Thomas Thaarup

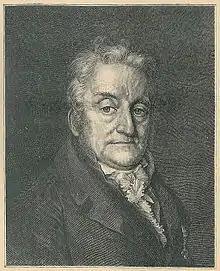
Portrait of Thomas Thaarup

Thomas Thaarup (21 August 1749 – 12 July 1821) was a Danish poet.